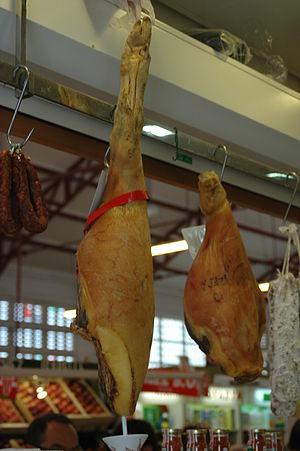
Bayonne est une commune du sud-ouest de la France et l’une des deux sous-préfectures du département des Pyrénées-Atlantiques, en région Nouvelle-Aquitaine. La ville est située au point de confluence de l'Adour et de la Nive, non loin de l'océan Atlantique, aux confins nord du Pays basque et sud de la Gascogne, là où le bassin aquitain rejoint les premiers contreforts du piémont pyrénéen. Elle est frontalière au nord avec le département des Landes, et la limite territoriale franco-espagnole se situe à une trentaine de kilomètres au sud.